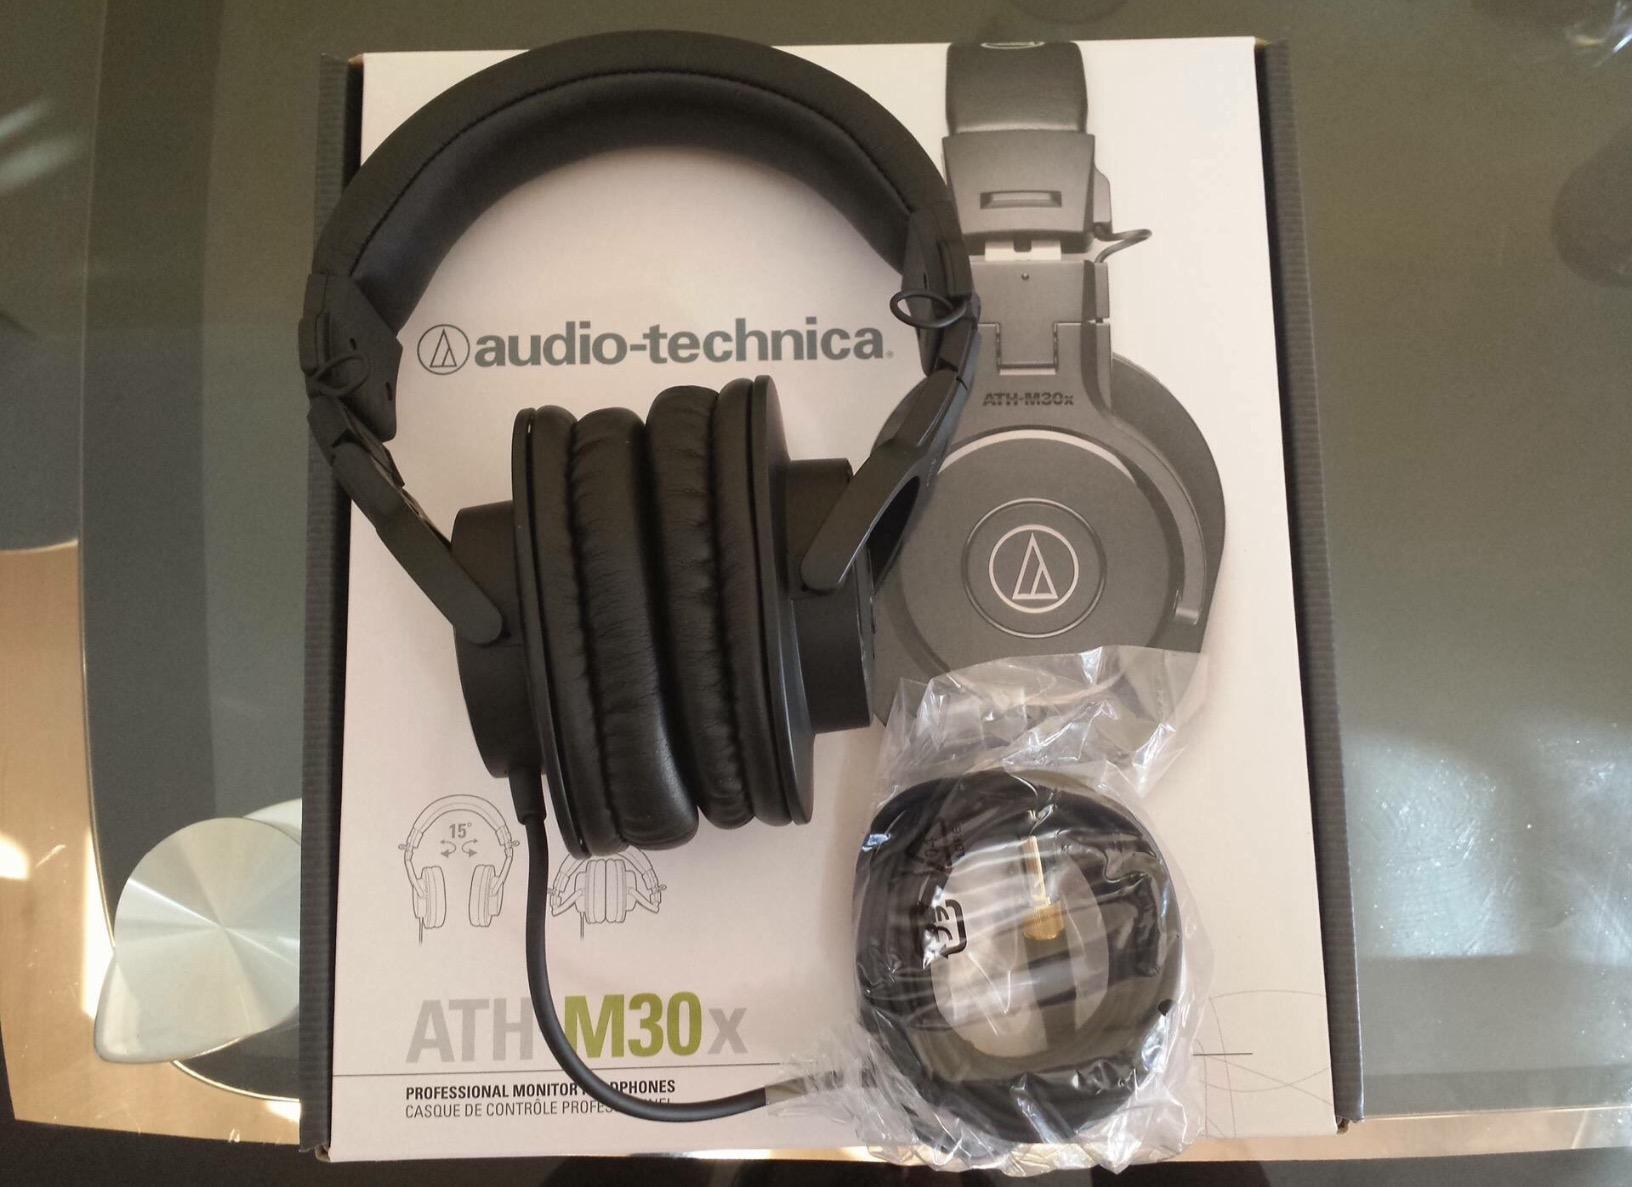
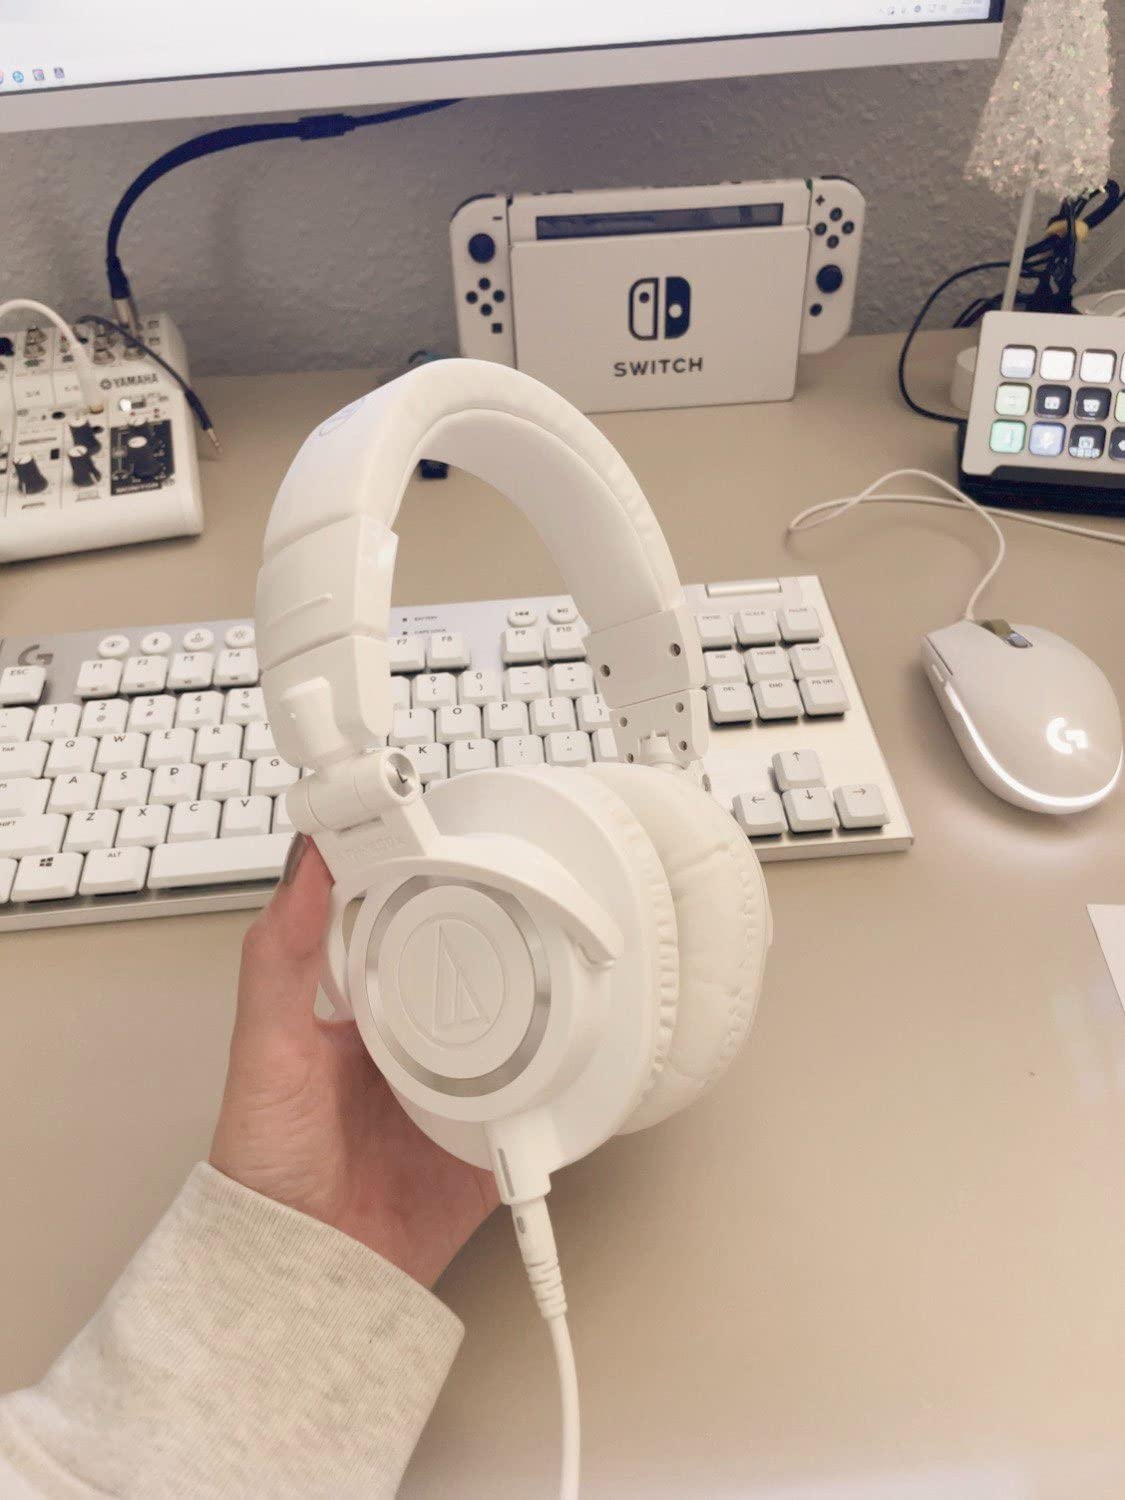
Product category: headphones
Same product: no